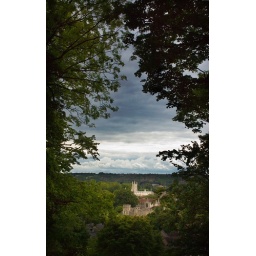
Ruined castle and a church in Winchester on a rainy day